ARTnews

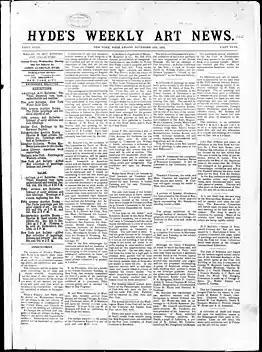

The magazine was founded by James Clarence Hyde in 1902 as Hydes Weekly Art News and was originally published eleven times a year.